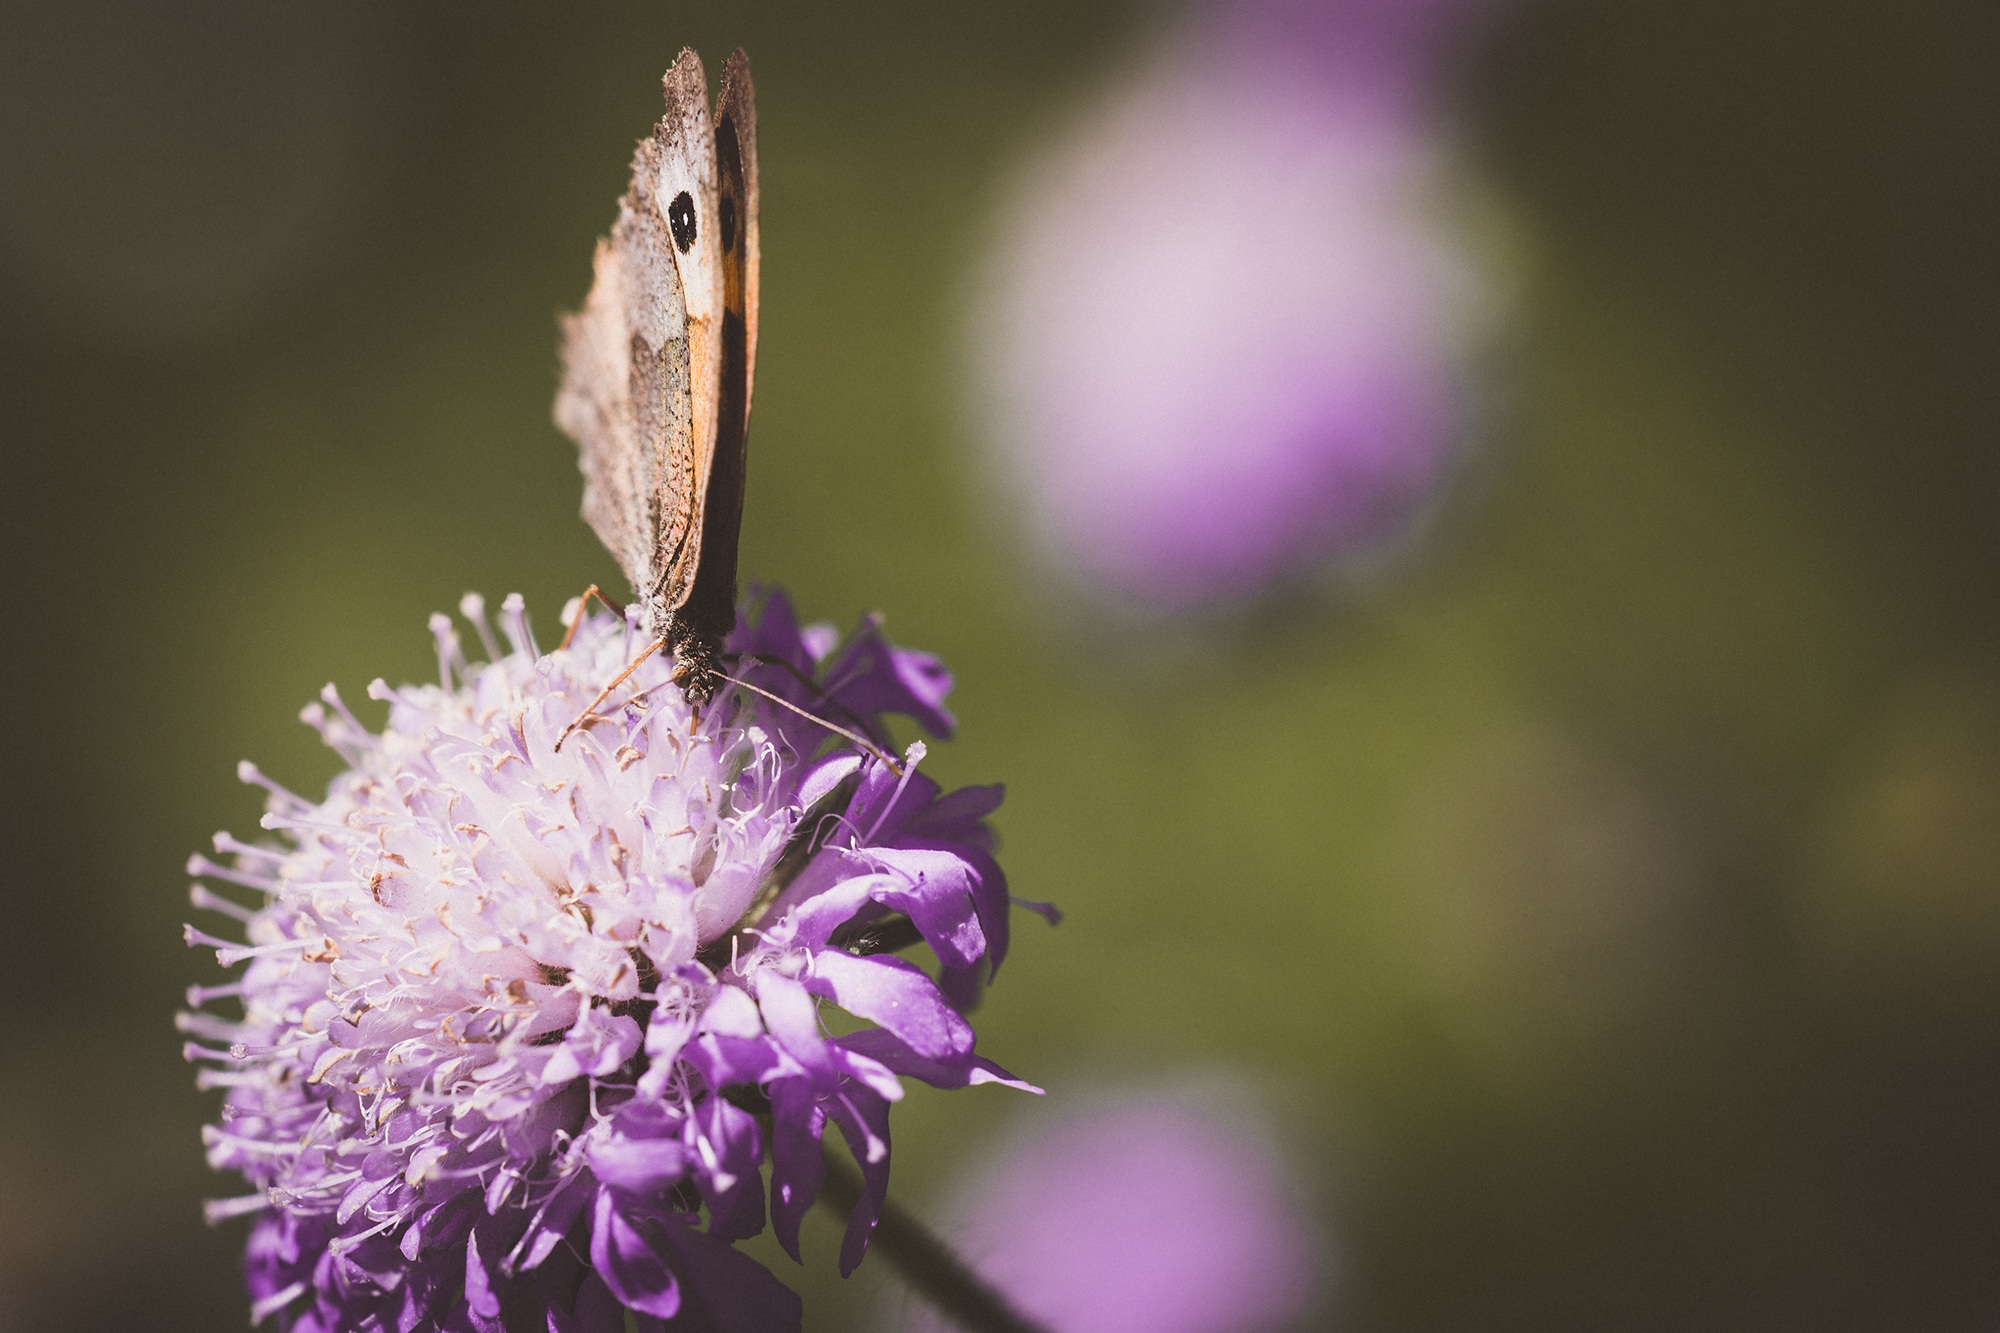
nature, blossom, plant, photography, flower, petal, bloom, animal, summer, pollen, insect, botany, butterfly, close, flora, fauna, invertebrate, wildflower, close up, nectar, flight insect, text freedom, macro photography, edelfalter, pollinator, meadow brown, landed, arrived, plant stem, moths and butterflies